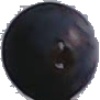
Label: Grape Blue 1